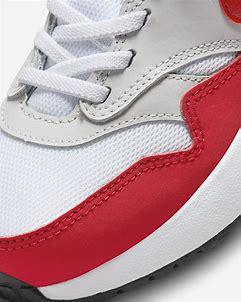
Brand: Nike
Model: Air Max 1 Easyon